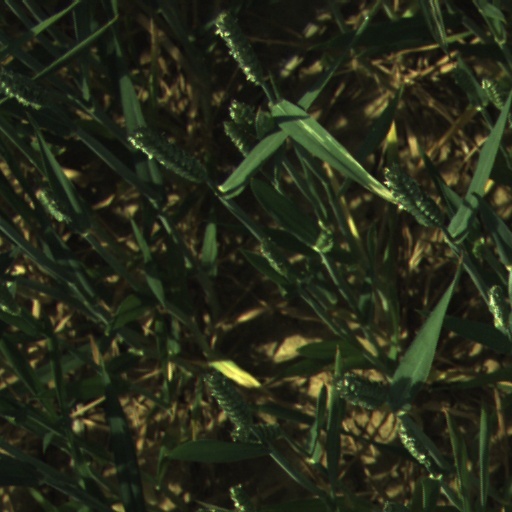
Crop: wheat